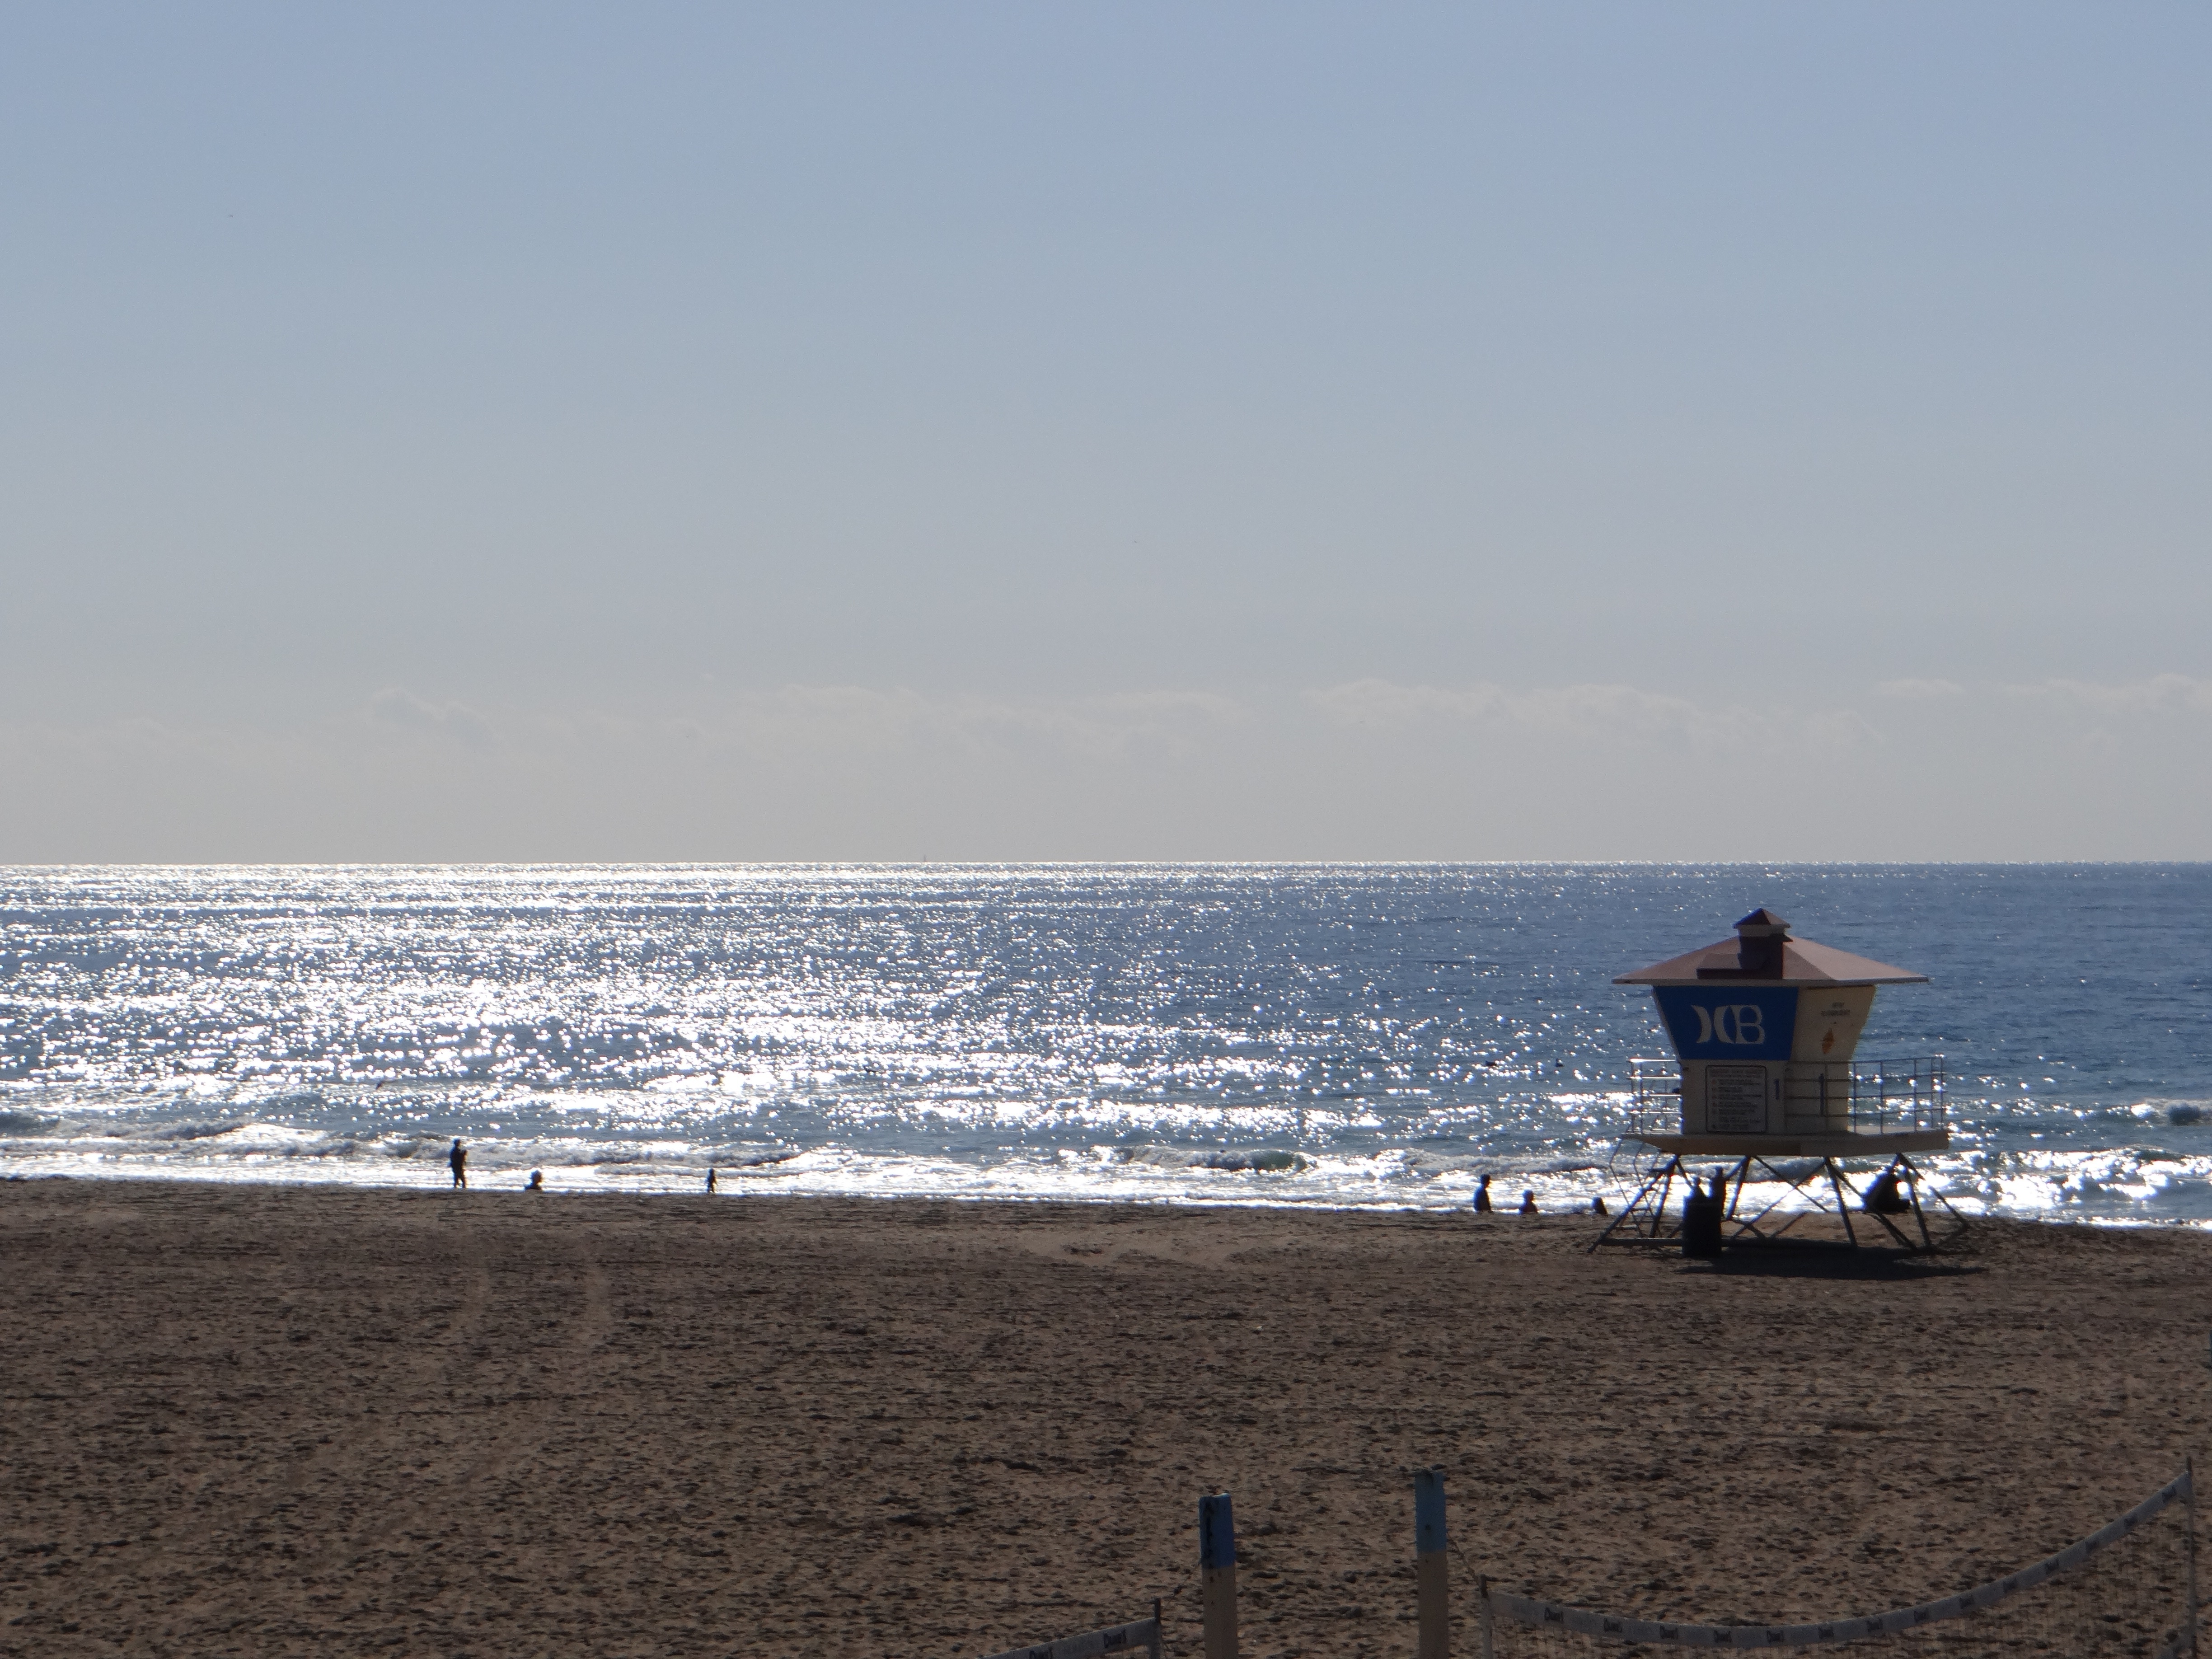
beach, sea, coast, sand, ocean, horizon, shore, wave, pier, vacation, tower, bay, body of water, breakwater, cape